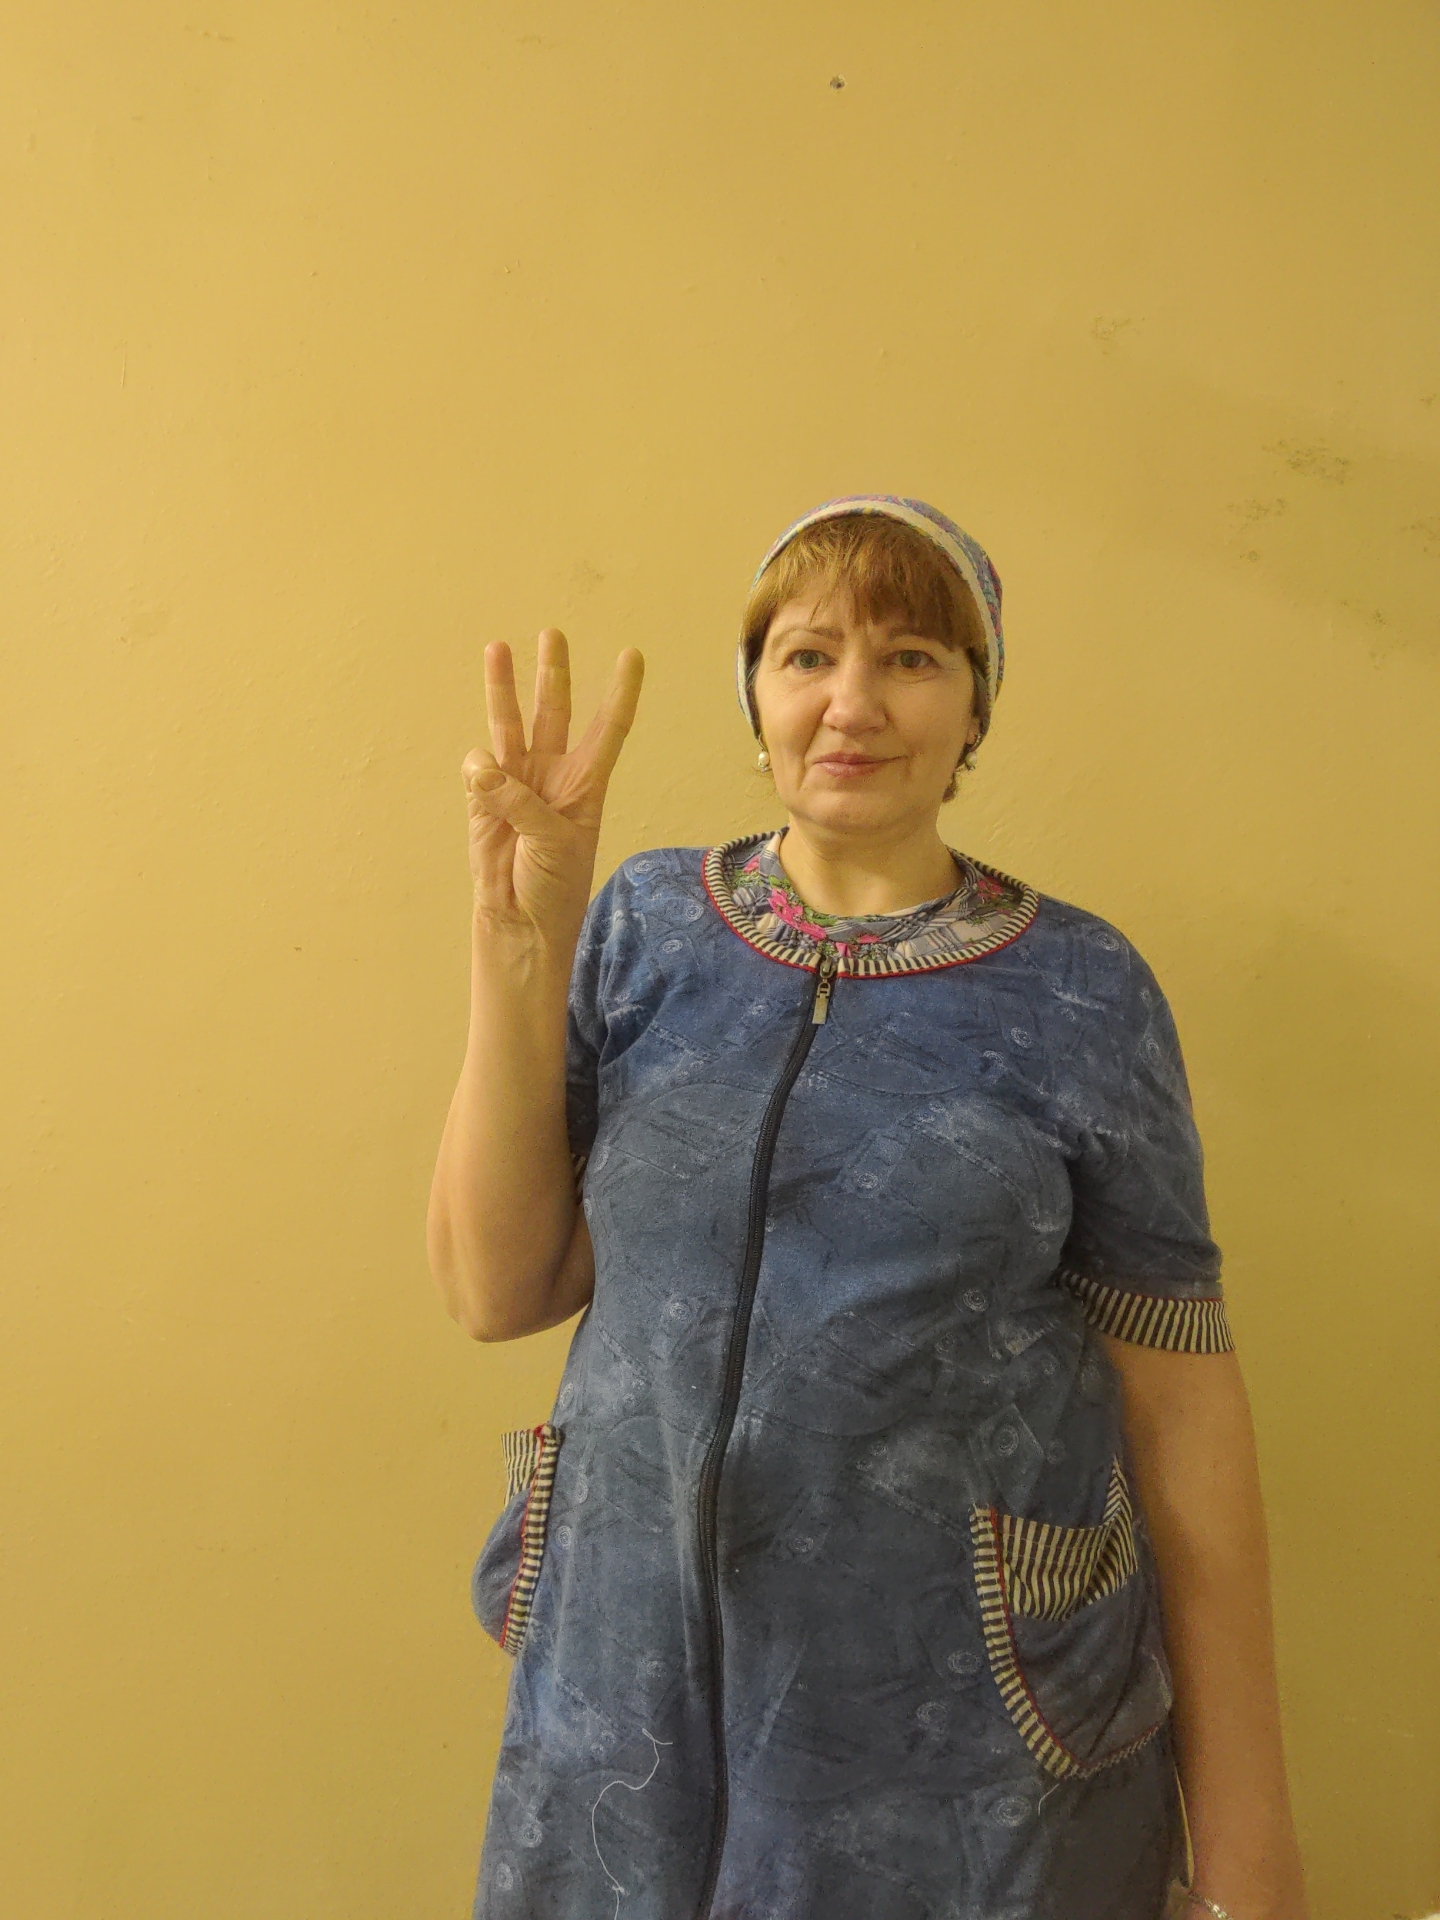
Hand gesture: three